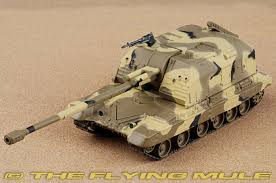
Label: Self Propelled Artillery